Anita Anand

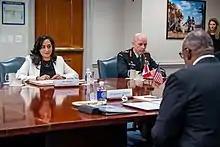
Anand and General Wayne Eyre in 2022

On December 13, 2021, Anand offered an official apology on behalf of the Government of Canada to all those affected by sexual misconduct in the Canadian Armed Forces and Department of National Defence. She was joined by General Wayne Eyre, Chief of the Defence Staff, who apologized on behalf of the military, and Deputy Minister Jody Thomas, who apologized on behalf of the department.